Michigan AuSable Valley Railroad

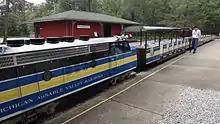
View of the slug unit

The Custom Locomotive Works in Chicago constructed a pair of miniature F-7 A diesel locomotive units for the Michigan AuSable Valley Railroad over a period of nine months. The front locomotive contains the engine while the slug unit balances the weight. The units have a combined weight of 11,000 pounds and length of long; they are high. The powered unit has an 80 hp Perkins diesel engine driving 16 wheels and supplying power to an air-brake system.